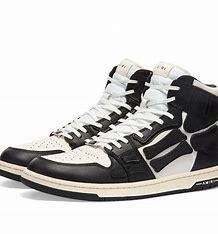
Brand: Amiri
Model: Skel Top